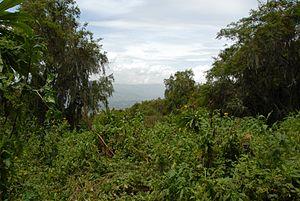
Dian Fossey, née le 16 janvier 1932 à San Francisco et morte le 26 décembre 1985 dans les montagnes des Virunga au Rwanda, est une primatologue américaine, spécialisée dans l'étude du comportement des gorilles de l'Est. Elle les a étudiés régulièrement dans les forêts de montagne du Rwanda, encouragée à l'époque par l'archéologue britannico-kényan Louis Leakey. Cet engagement lui coûte la vie : elle est assassinée en 1985. Son assassin est toujours inconnu à ce jour.